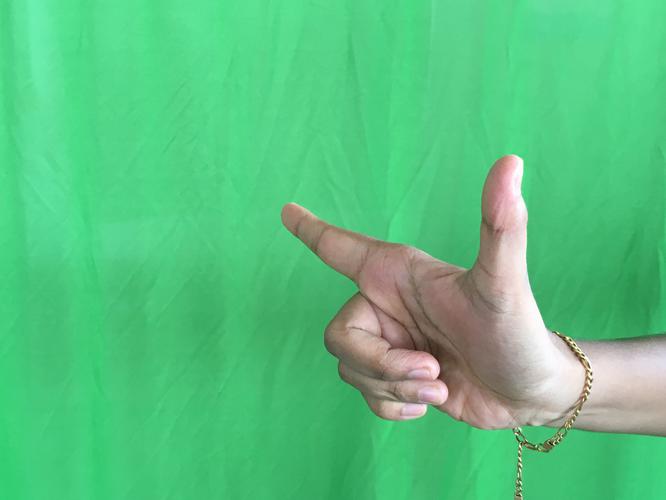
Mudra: Chandrakala
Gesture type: single_hand